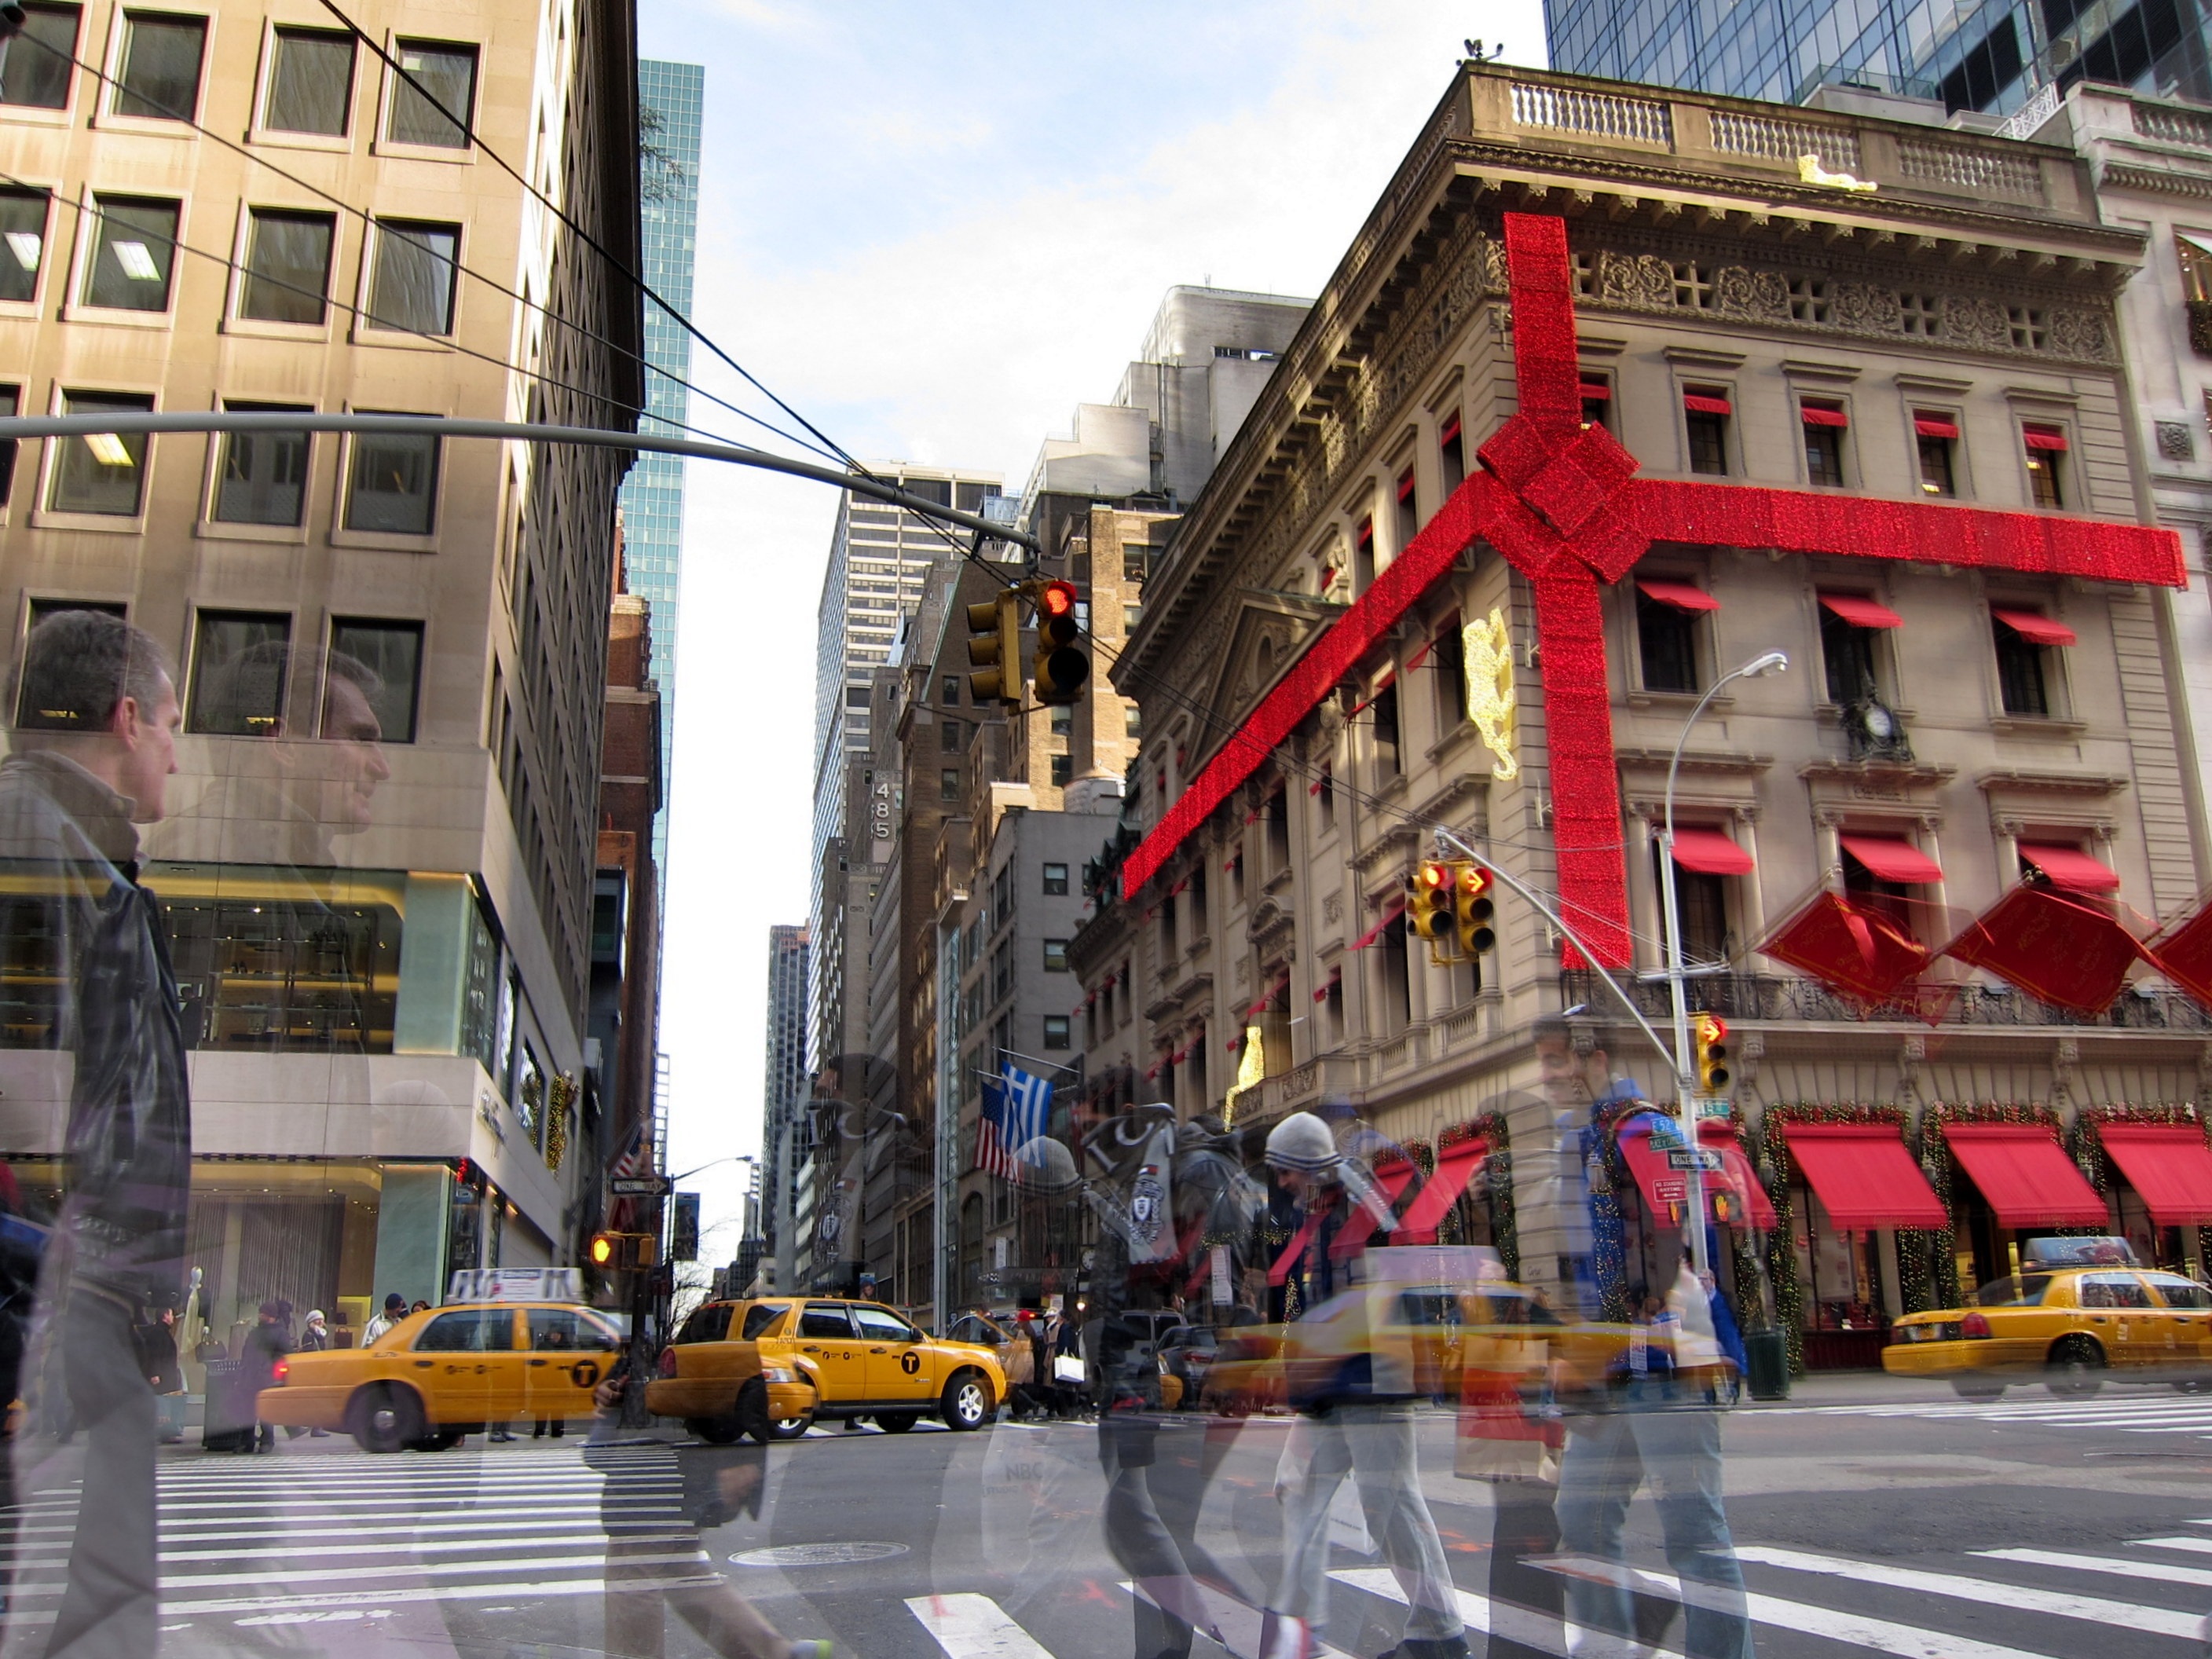
pedestrian, people, road, street, night, city, urban, new york, new york city, downtown, nyc, facade, public transport, infrastructure, metropole, taxi cabs